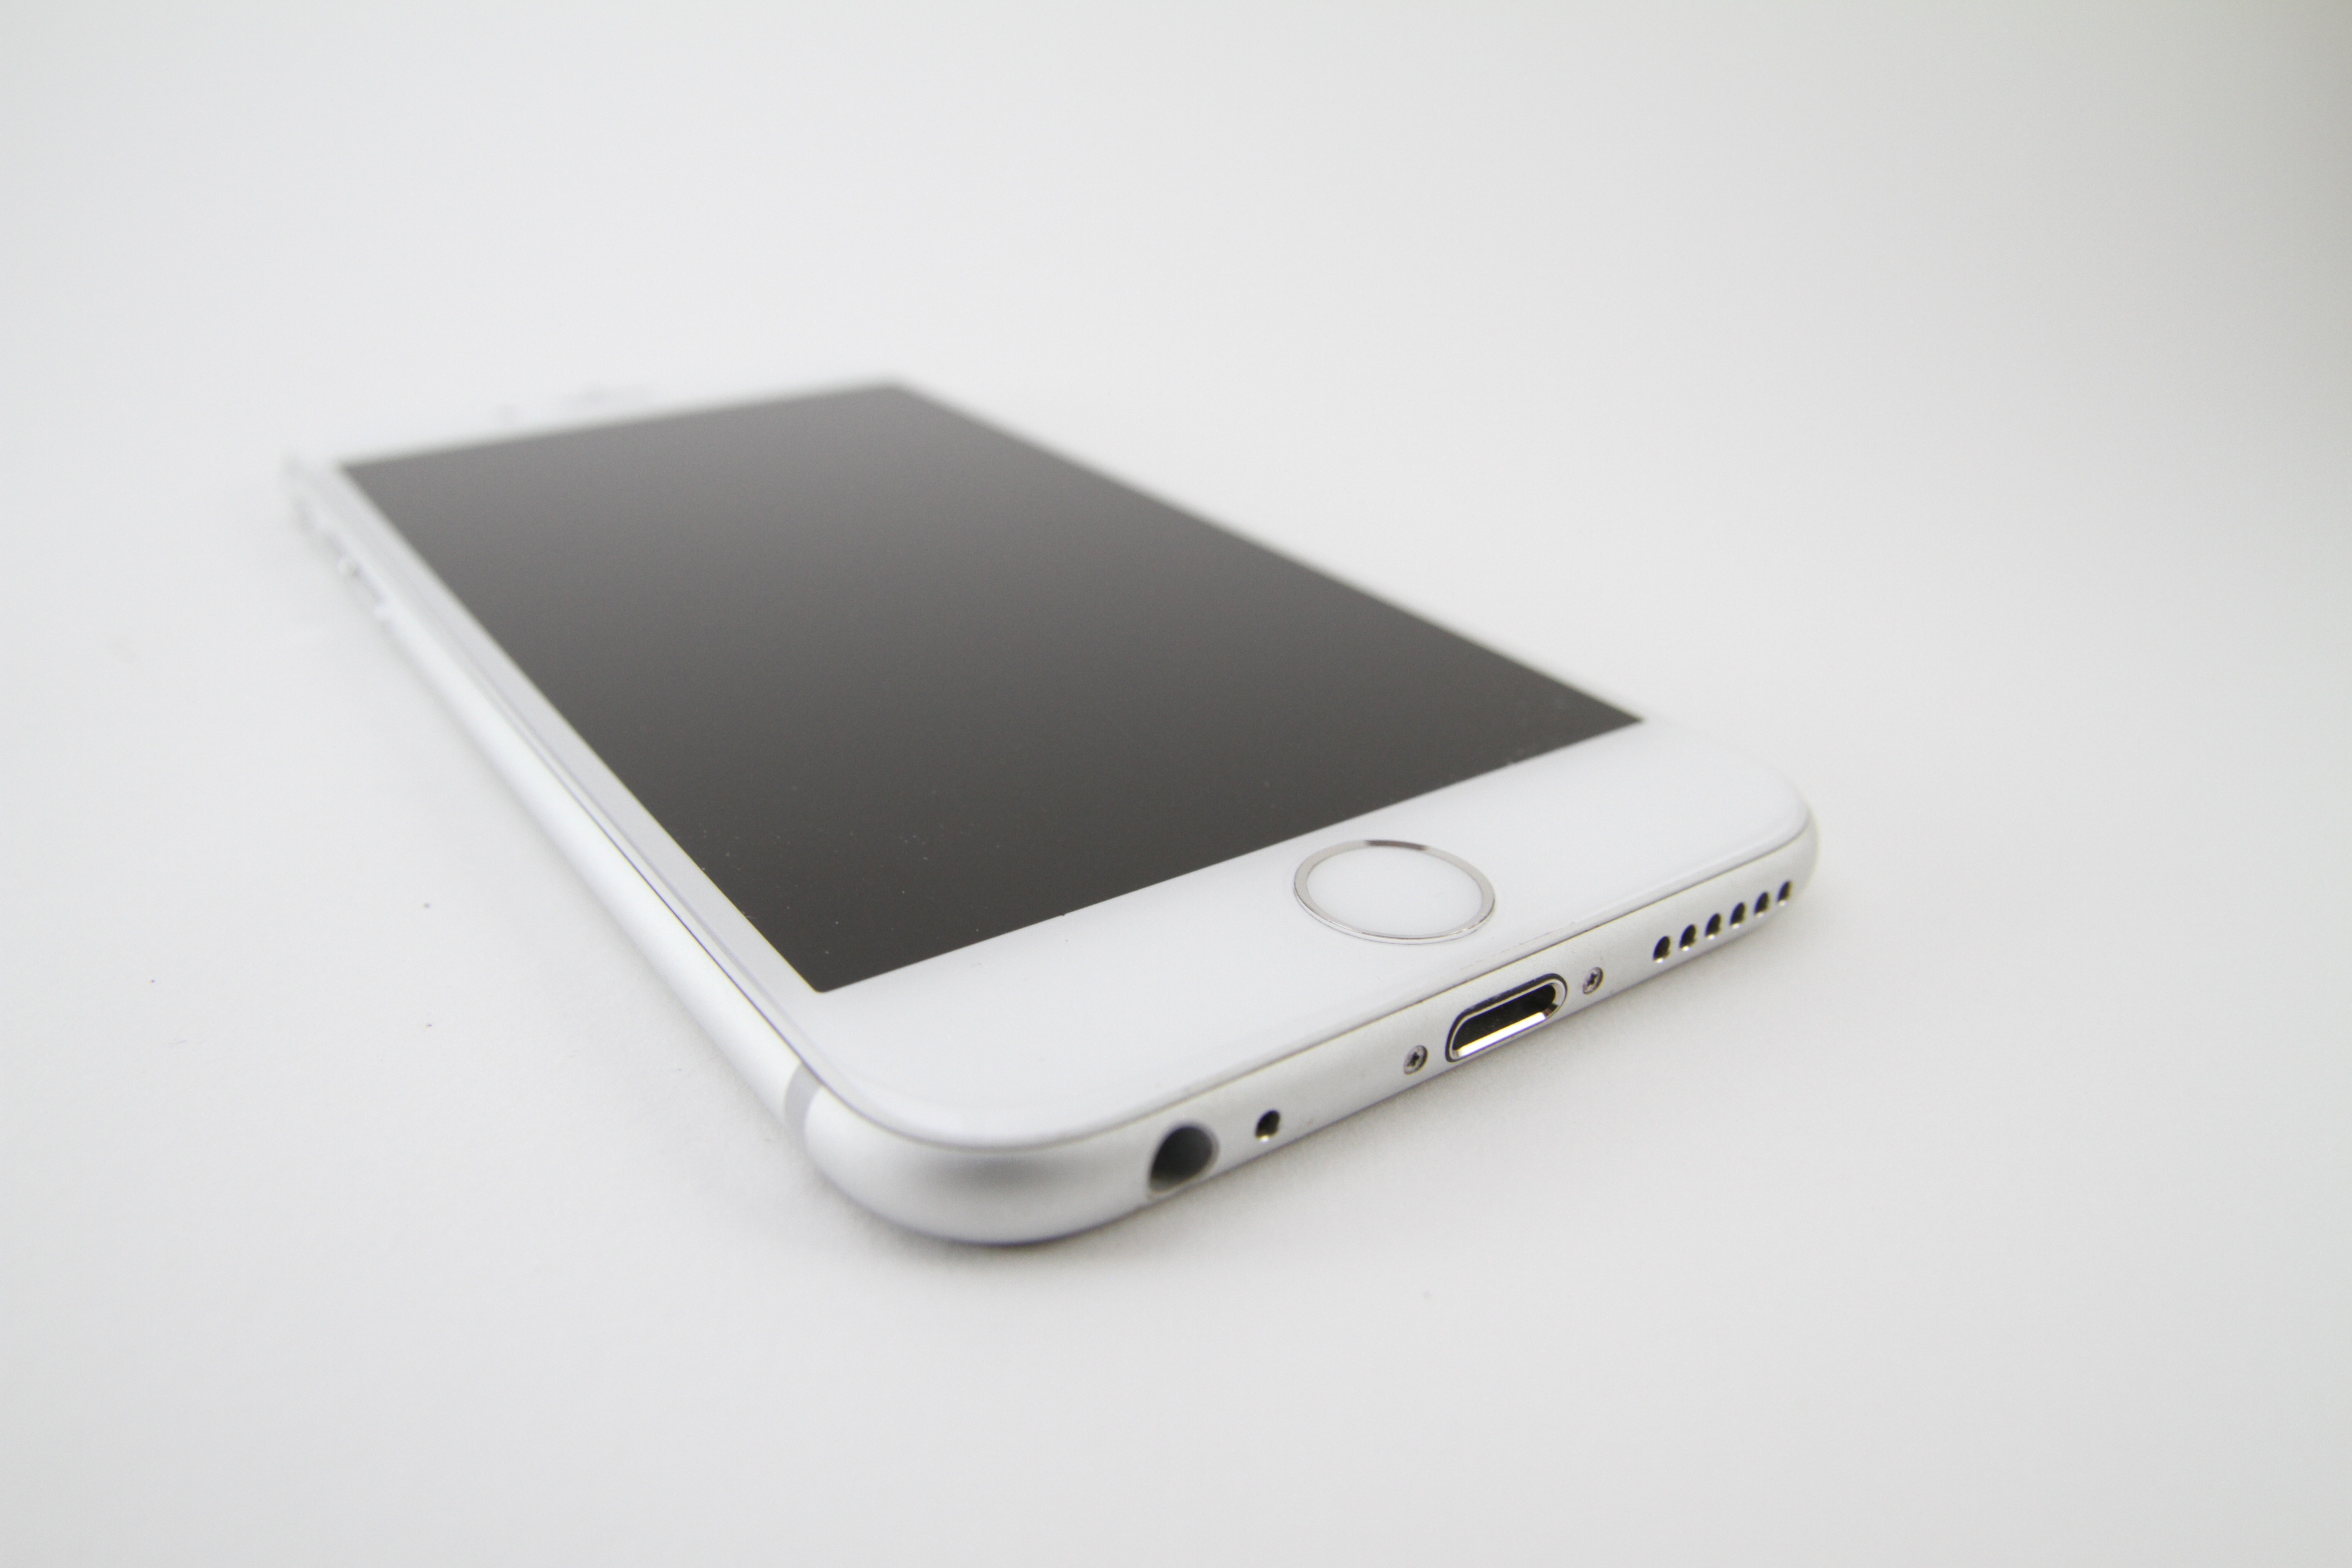
iphone, smartphone, mobile, apple, technology, isolated, gadget, mobile phone, device, brand, product, electronics, silver, touchscreen, 6, multimedia, electronic device, portable communications device